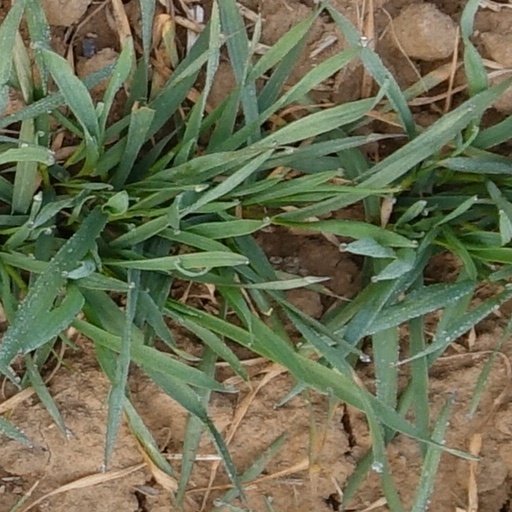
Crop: wheat